Dreffa

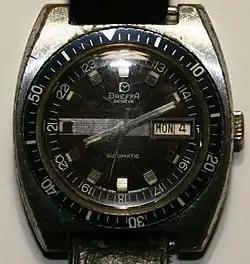
A Dreffa watch from the 60's-70's

In 2014 TGX Holdings acquired the Dreffa brand trademark. Yehuda Fulda, Chairman of the Board of TGX Holdings, brought in Mark Haus to oversee operations. Besides manufacturing in Genève watches will be manufactured in Glashütte as well.